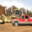
Label: pickup_truck